Daniel Heneage Finch-Hatton

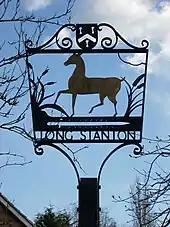
Village sign of Longstanton. It is of the golden hind and the coat of arms of the Hatton family.

He was born at Eastwell Park, the third son of George Finch-Hatton and Lady Elizabeth Murray, daughter of David Murray, 2nd Earl of Mansfield. His grandfather was the Hon. Edward Finch-Hatton, youngest son of Daniel Finch, 7th Earl of Winchilsea and Anne Hatton.